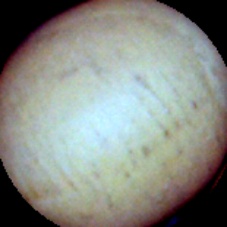
Label: Intact